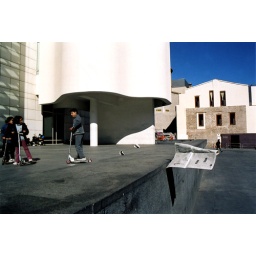
Kids playing at macba in Barcelona and this newspaper was flying around.